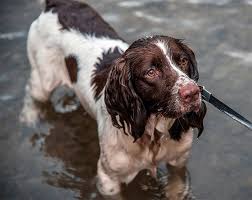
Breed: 276-n000112-English_springer